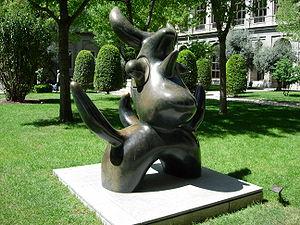
Joan Miró, né à Barcelone le 20 avril 1893 et mort à Palma de Majorque le 25 décembre 1983, est un peintre, sculpteur, graveur et céramiste catalan. Se définissant avant tout comme « Catalan international », il est l'un des principaux représentants du mouvement surréaliste.
Georges Remi dit Hergé, né le 22 mai 1907 à Etterbeek et mort le 3 mars 1983 à Woluwe-Saint-Lambert, est un auteur belge de bande dessinée principalement connu pour Les Aventures de Tintin, désignée aujourd'hui comme l'une des bandes dessinées européennes les plus populaires du XXᵉ siècle.
5 mai
Le 15ᵉ arrondissement de Paris est l’un des vingt arrondissements de Paris. Il est situé sur la rive gauche de la Seine, dans le sud-ouest de la ville, et est le résultat de l’annexion des communes de Vaugirard et de Grenelle en 1860. Il s’agit du plus peuplé des arrondissements avec 235 178 habitants en 2017.